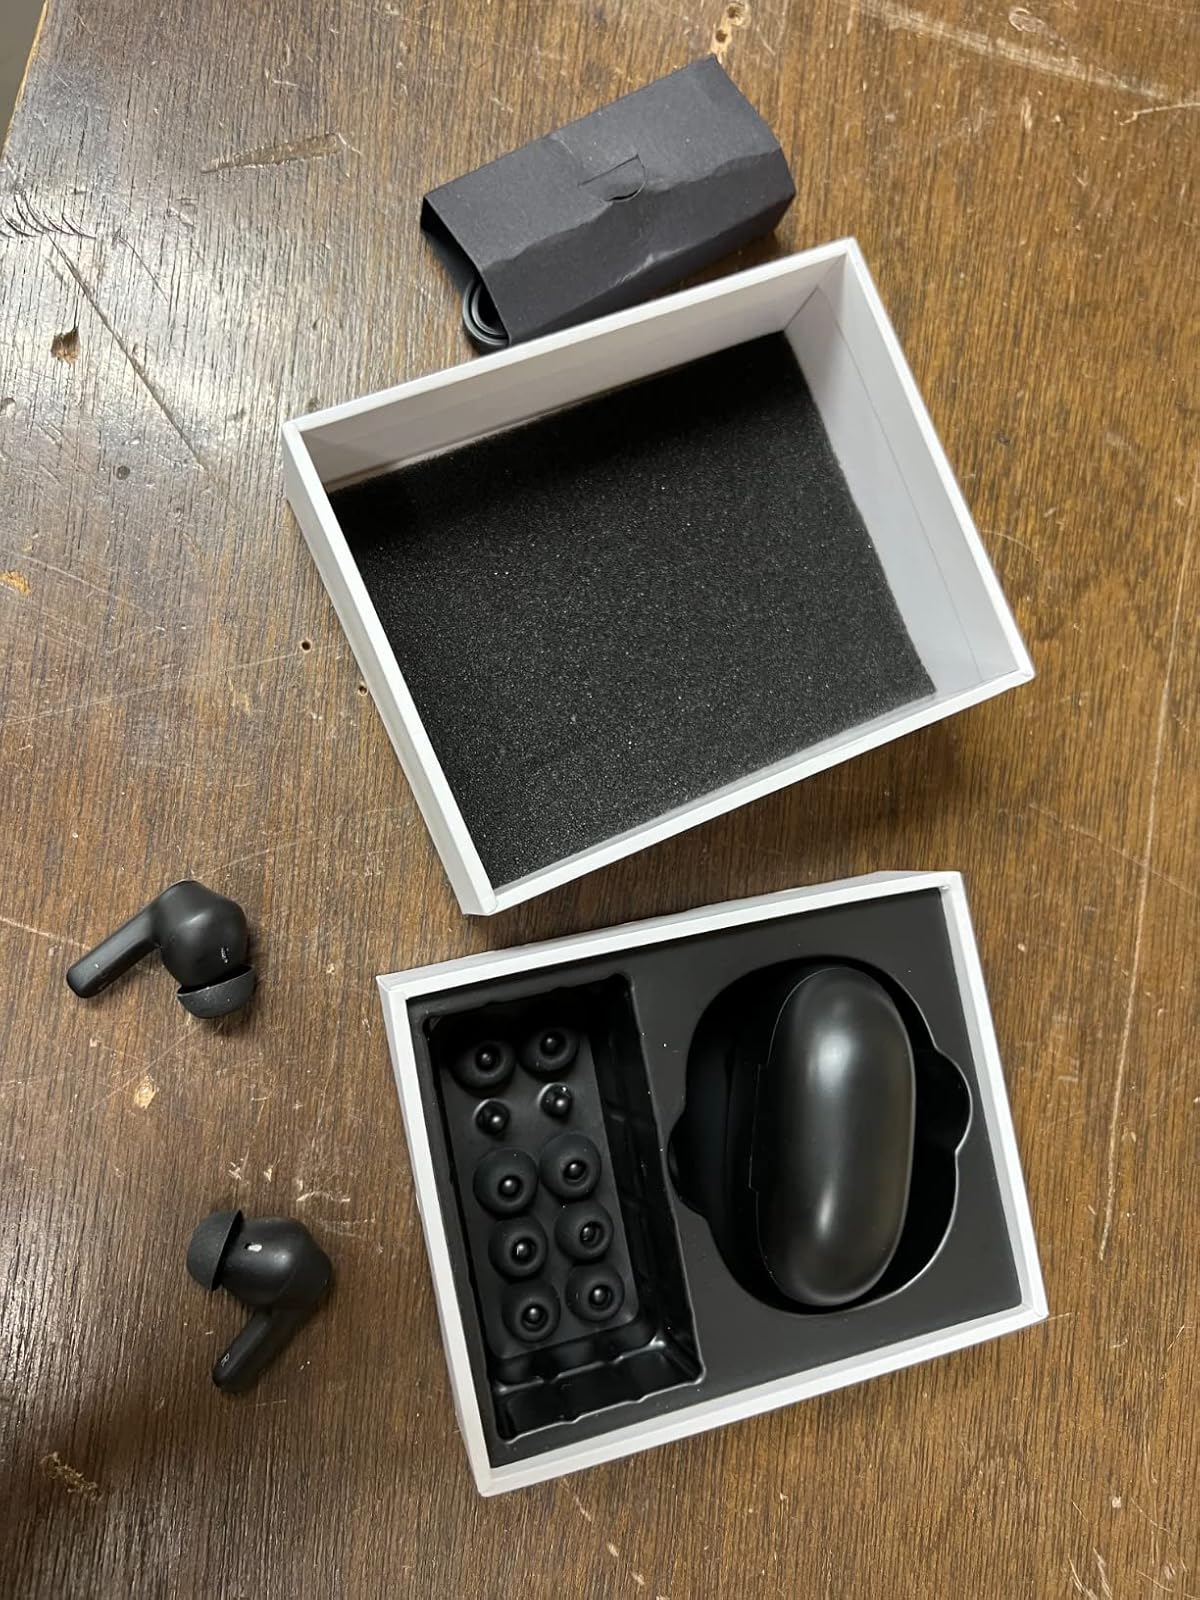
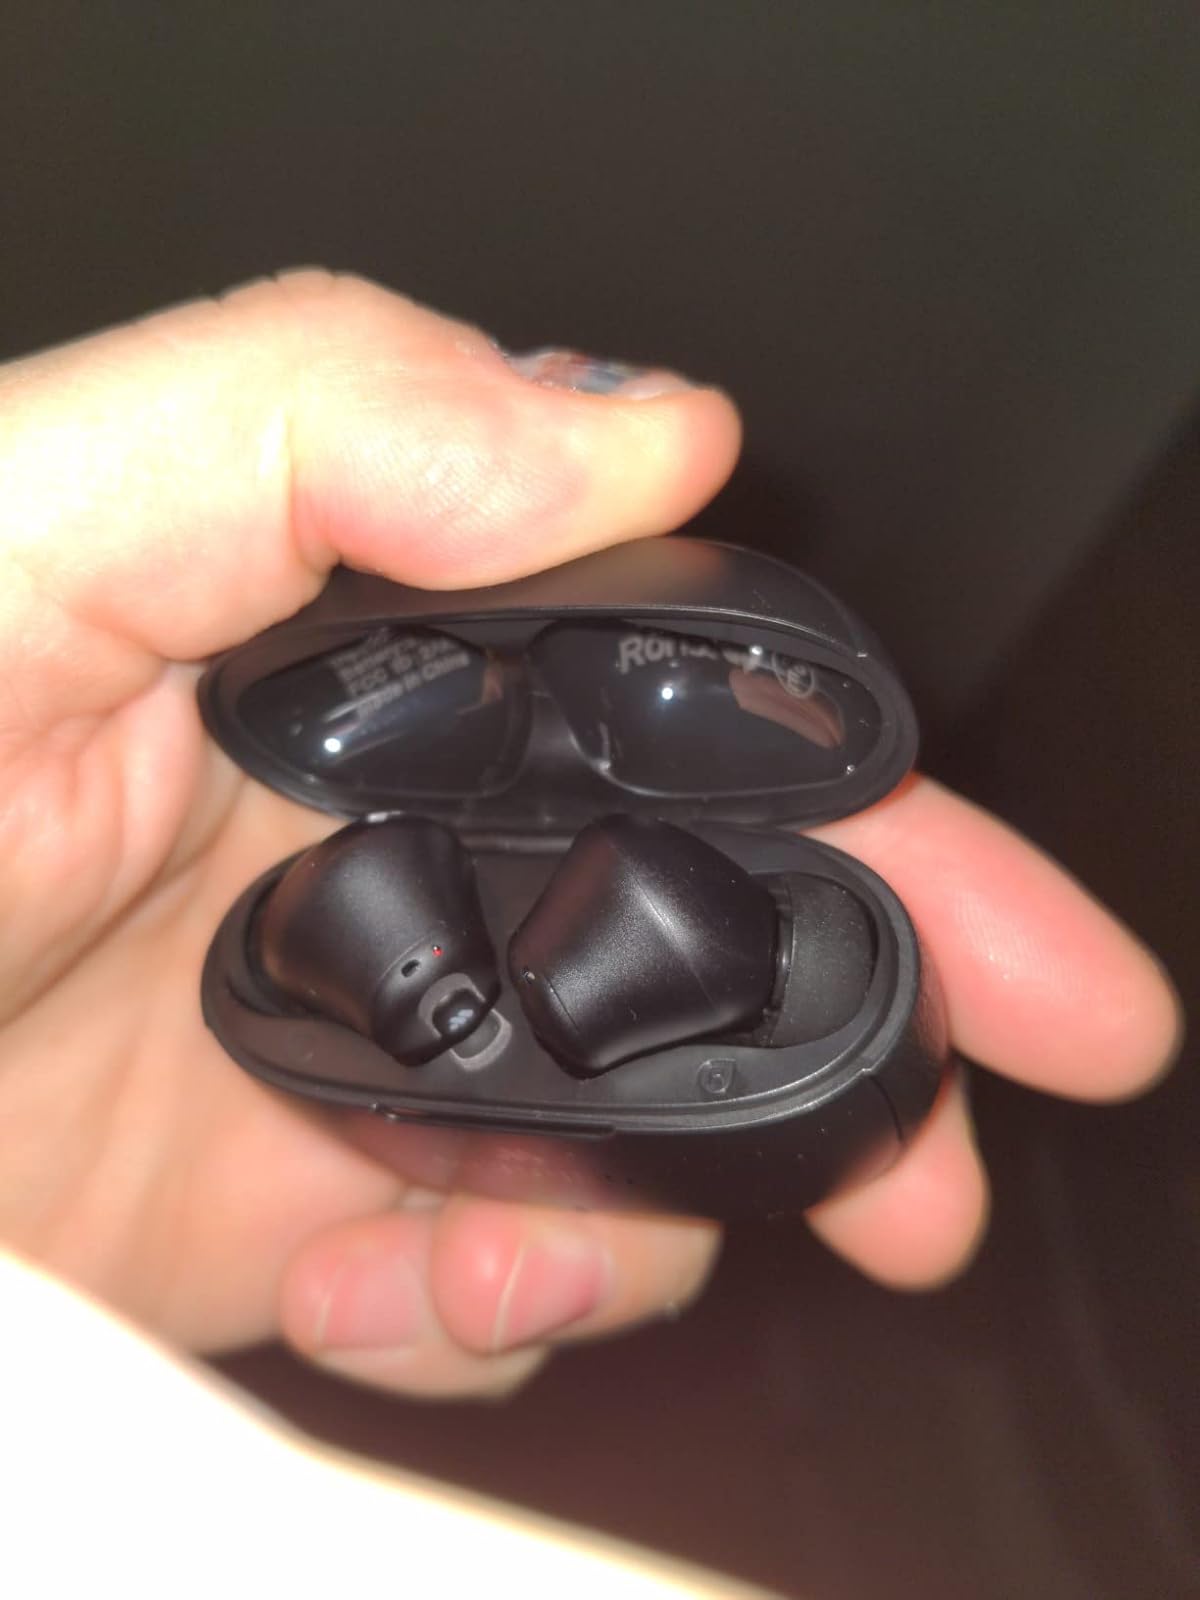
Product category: earbuds
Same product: yes